The Time of the Hero

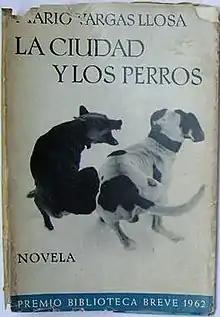
First Spanish edition (publ. Seix Barral)

The Time of the Hero (Original title: "La ciudad y los perros", literally "The City and the Dogs") is a 1963 novel by Peruvian writer and Nobel laureate Mario Vargas Llosa. It was Vargas Llosa's first novel and is set among the cadets at the Leoncio Prado Military Academy in Lima, which he attended as a teenager. The novel portrays the school so scathingly that its leadership burned many copies and condemned the book as Ecuadorian propaganda against Peru.